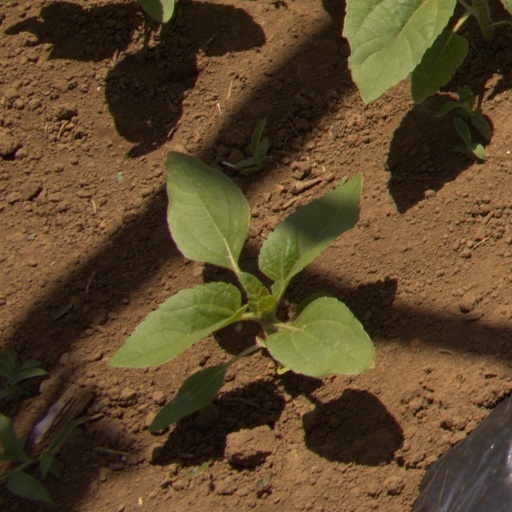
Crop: Jerusalem artichoke